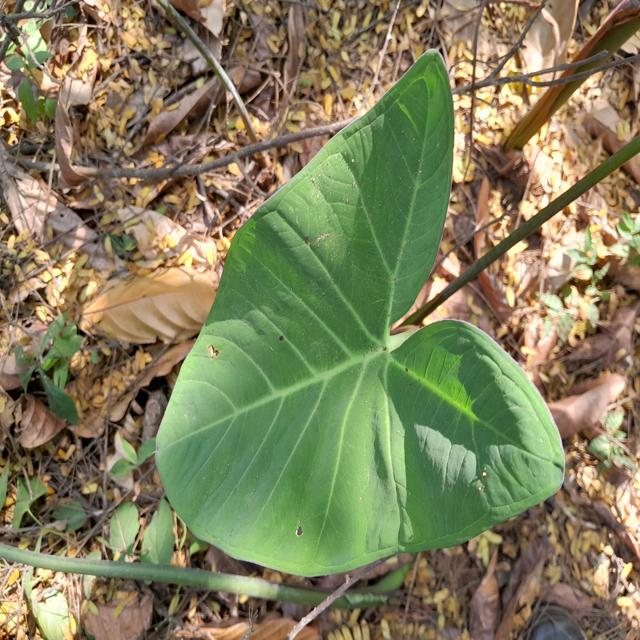
Label: Healthy